Micki Marlo

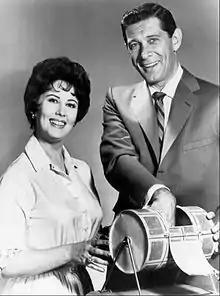
Marlo and Jan Murray with "Charge Account", 1961.

Micki Marlo (August 12, 1928 – September 20, 2016) was an American singer and model, best known in the 1950s, who received attention for both her singing and her beauty.